BorsodChem

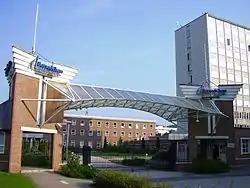

Wanhua-BorsodChem is a Hungarian chemical raw material manufacturing company headquartered in Kazincbarcika, Hungary. It is the European member of the partially state-owned Chinese "Wanhua Chemical Group". The company specializes in isocyanates (MDI, TDI), PVC and chlor-alkali (vinyl) businesses. The main production site is located in Kazincbarcika, Hungary but the production is also supported by other European production capacities located in Ostrava, the Czech Republic and Kędzierzyn-Koźle, Poland. Several branch offices are available in Hungary, Belgium, the Czech Republic, Croatia, Italy and Poland. Since 2008 a new R&D and technical support center was established in Gödöllő.